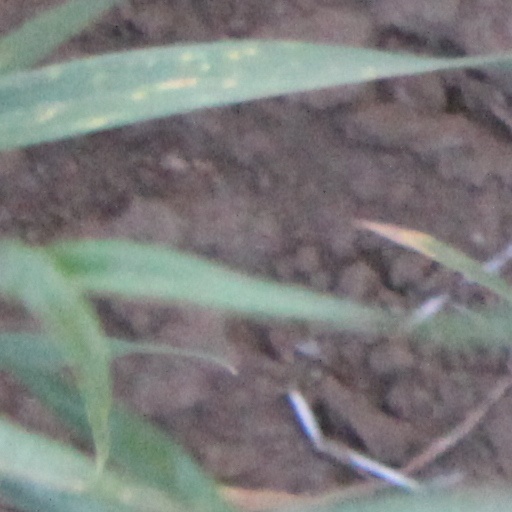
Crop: wheat